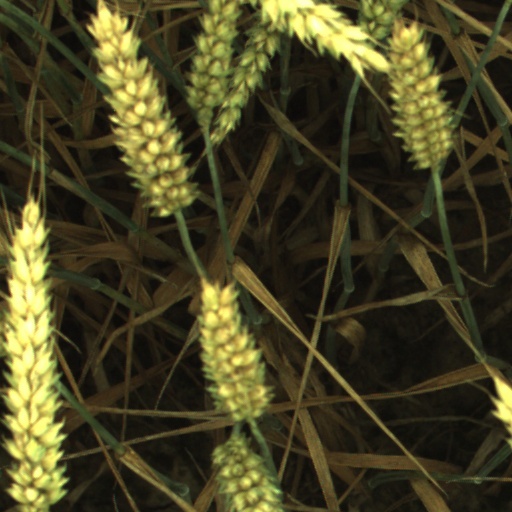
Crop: wheat